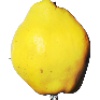
Label: Quince 1